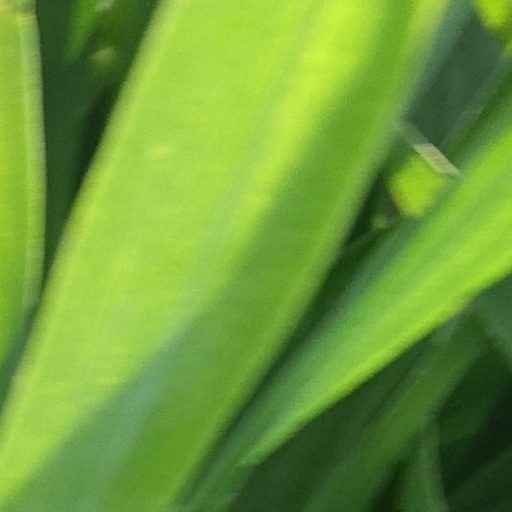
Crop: wheat